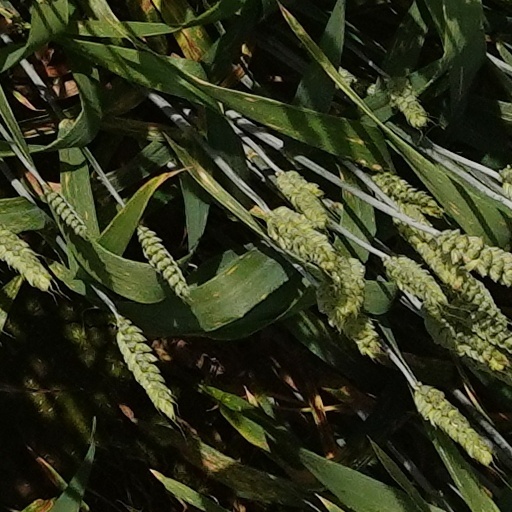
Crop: wheat